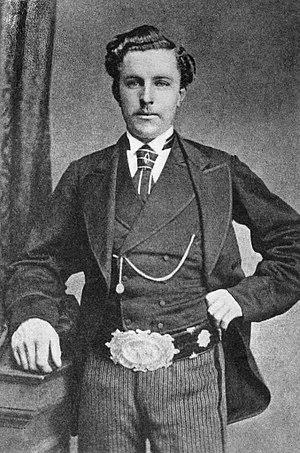
Tom Morris, Jr., connu également sous le nom de Young Tom Morris était un golfeur écossais. Il a été l'un des premiers professionnels de golf. Il est mort le jour de Noël à seulement 24 ans